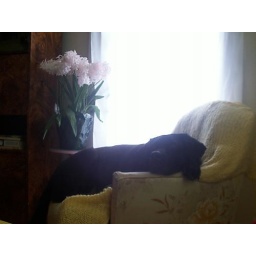
This huge dog picks the smallest chair in the house to curl up in and nap. I miss him terribly.